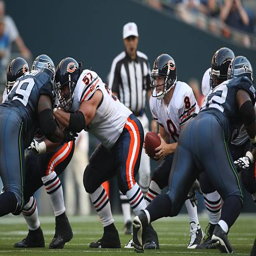
# blocks after snapping the ball to american football player during a game against american football team .